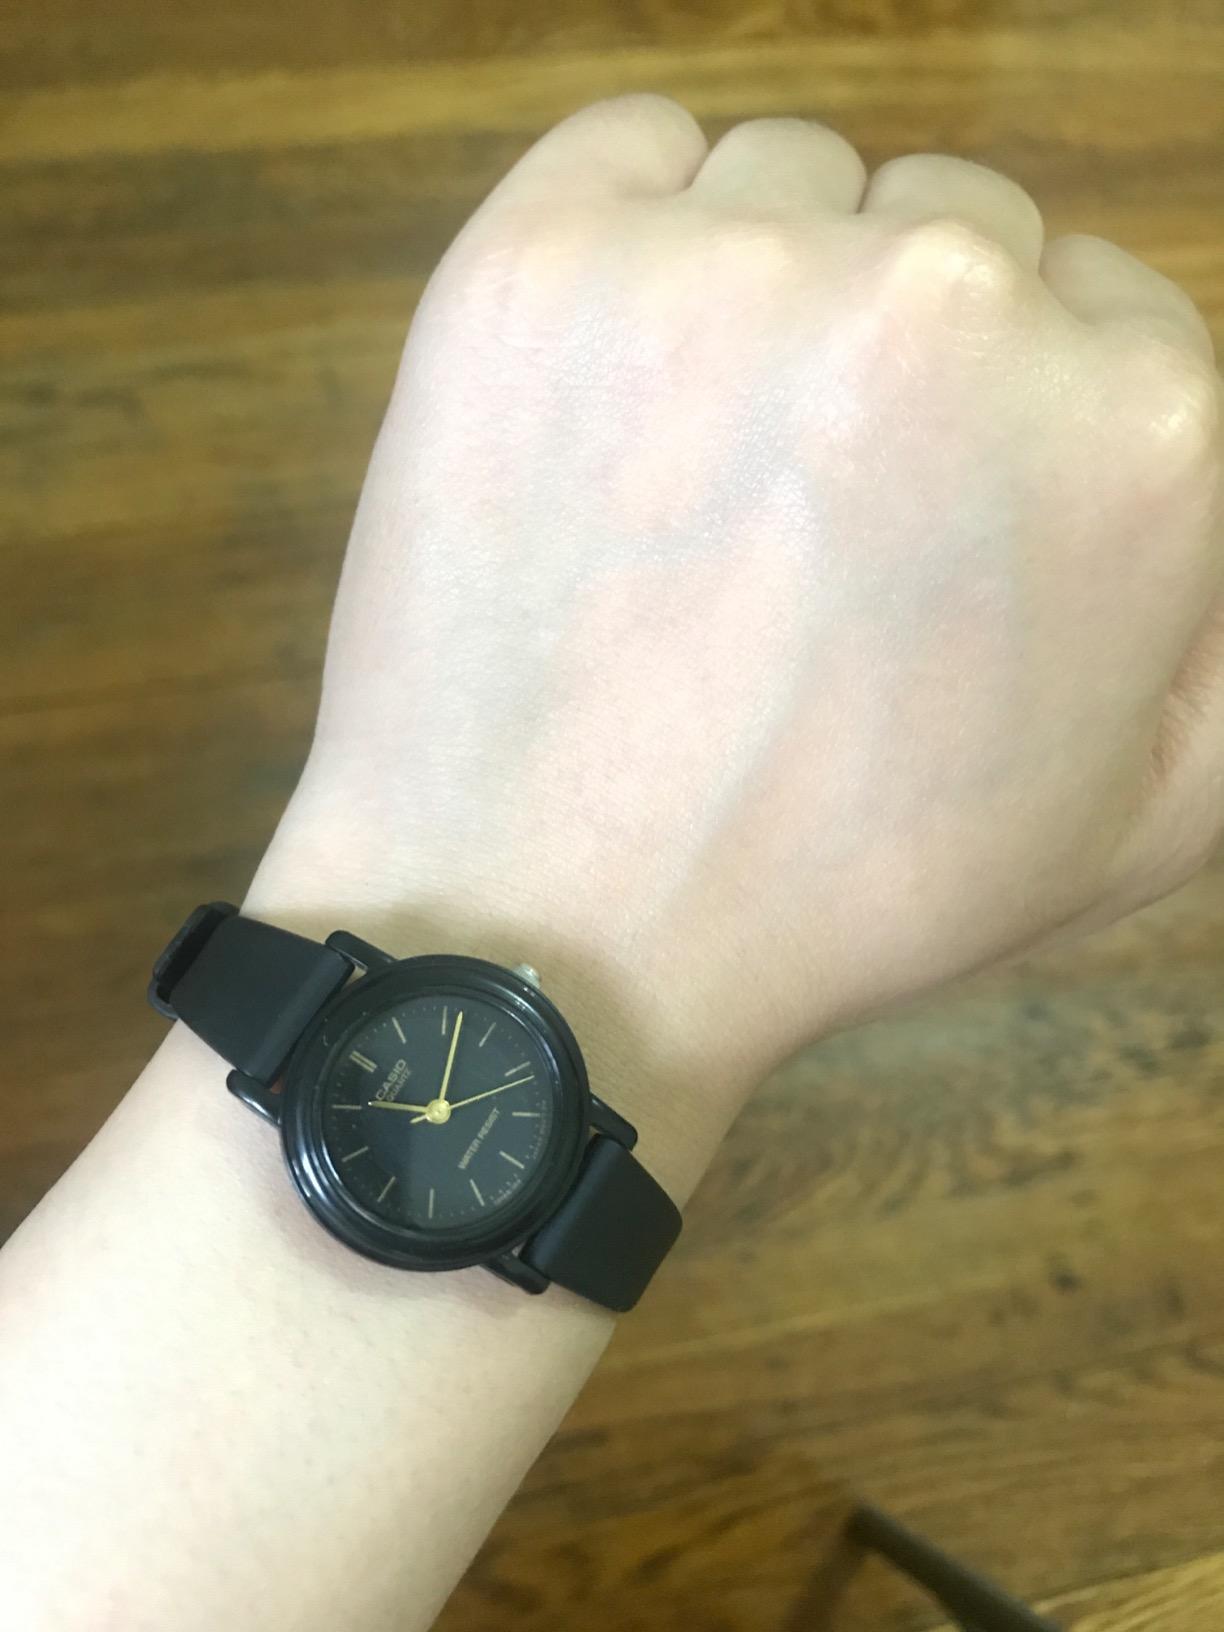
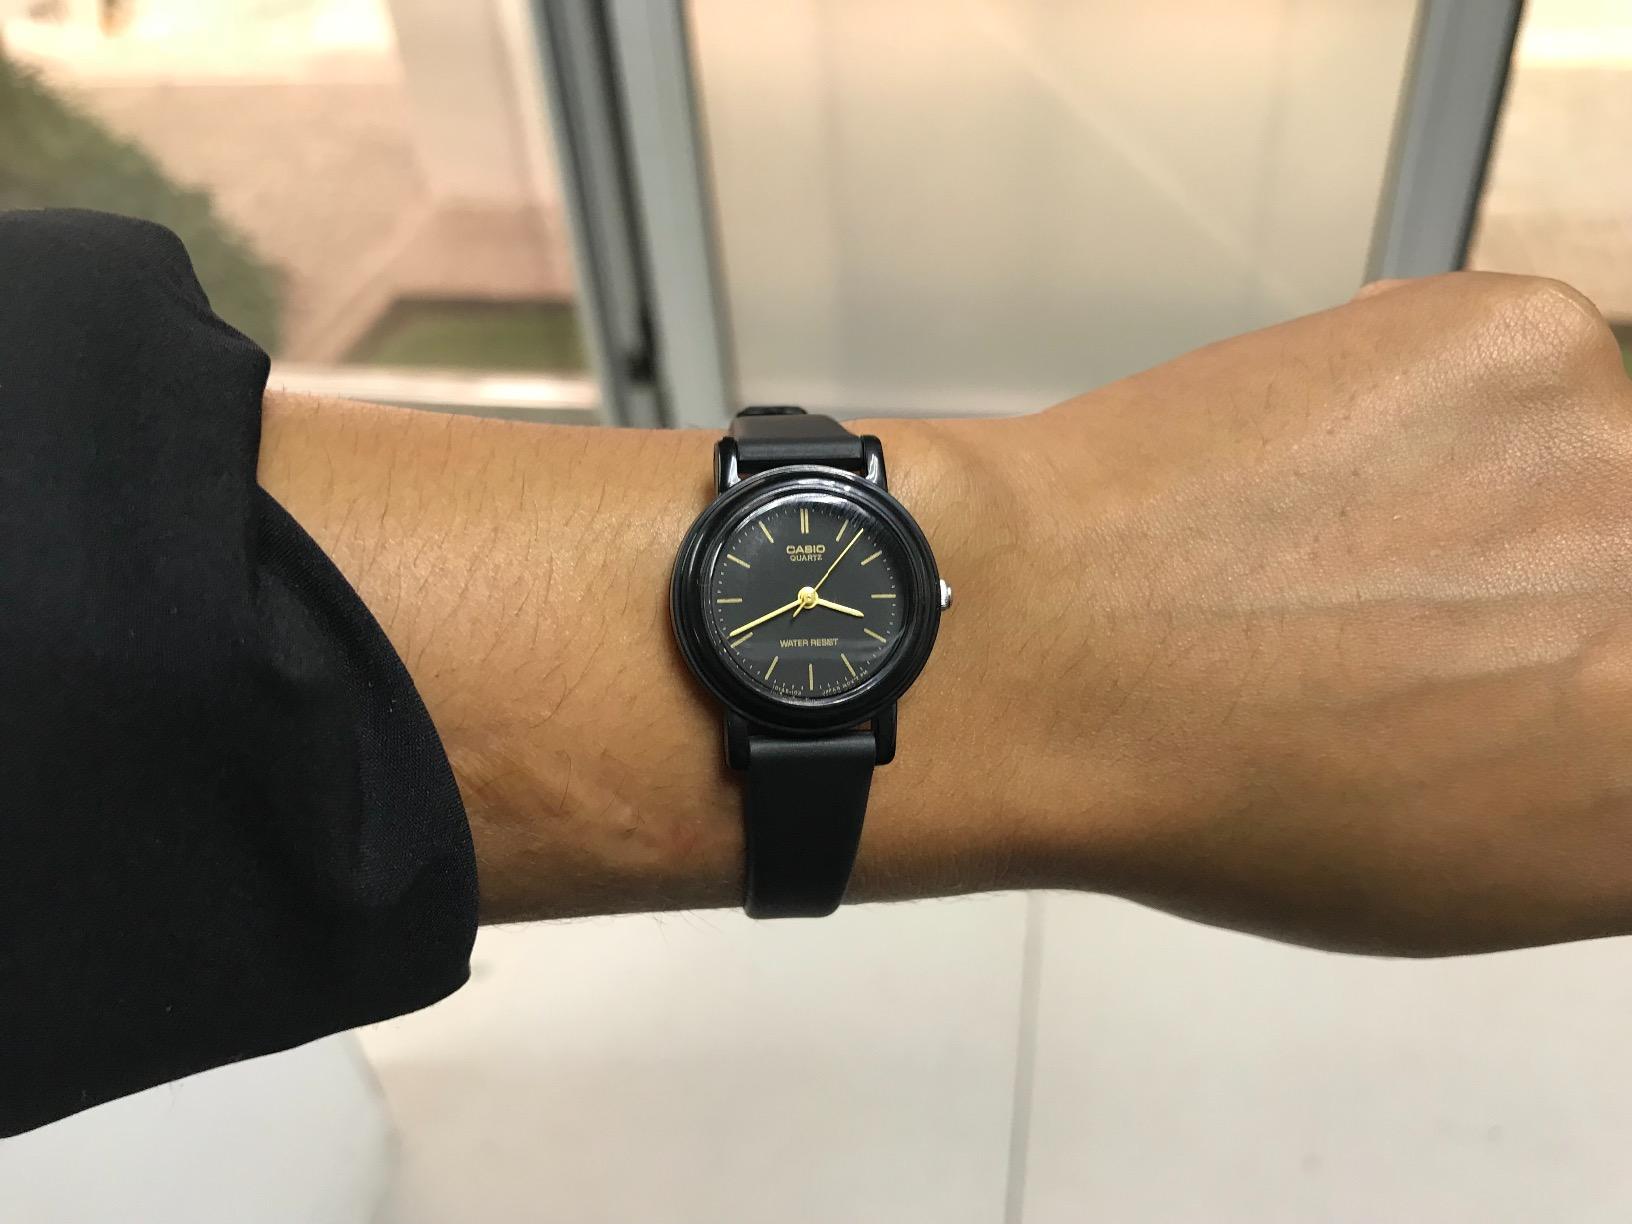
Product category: accessories_watch
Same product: yes